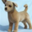
Label: dog